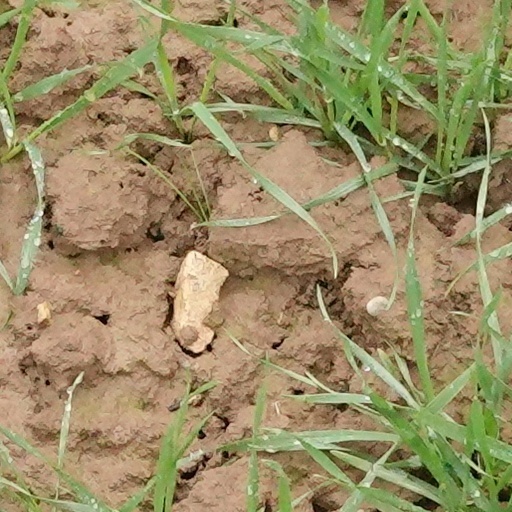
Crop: wheat